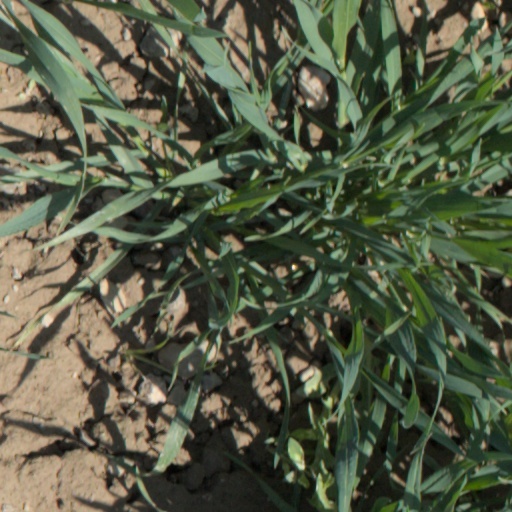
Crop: wheat